Mabel Louisa Dean Paul

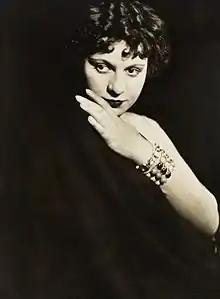
Brenda Dean Paul in 1930

When her husband, Lieutenant-Colonel Atherton was made aware of her adulterous affair, he arranged for her safe passage back to England during October 1900, whilst the Governor of the colony, Alfred Milner, 1st Viscount Milner ensured that the young Duke was not on the same steamer as Mrs Atherton. Both vessels stopped in Madeira and the adulterous affair with the Duke affectionately known as "Bendor", after his racehorse Bend Or, or "Benny" continued.